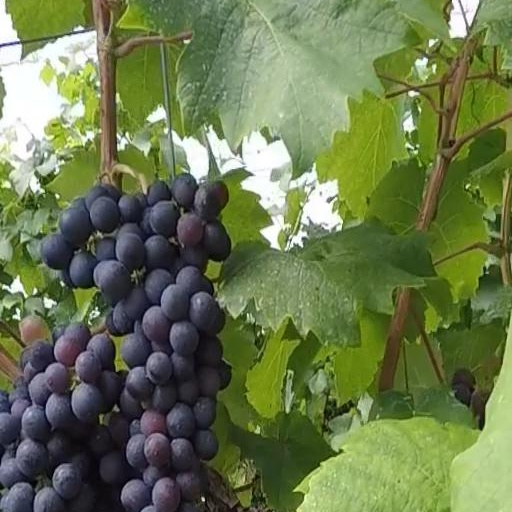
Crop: grape